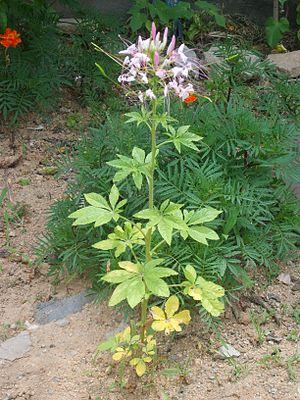
Cleome est un genre de plantes à fleurs de la famille des Capparaceae selon la classification classique ou des Cleomaceae selon la classification phylogénétique.